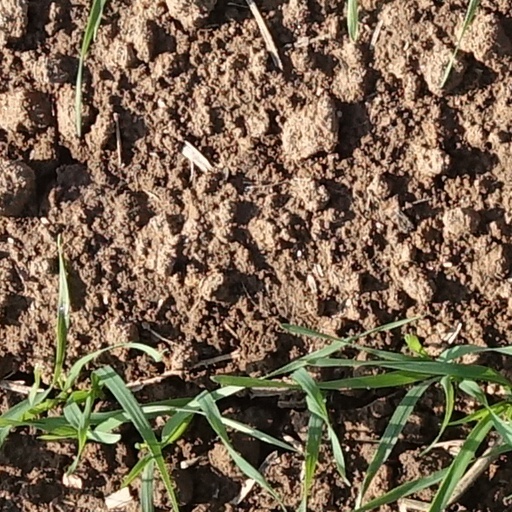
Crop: wheat